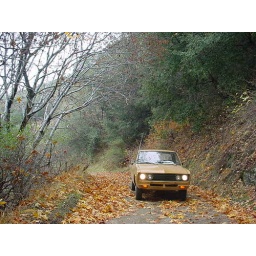
also near lake hughes, green valley, and lake elizabeth.